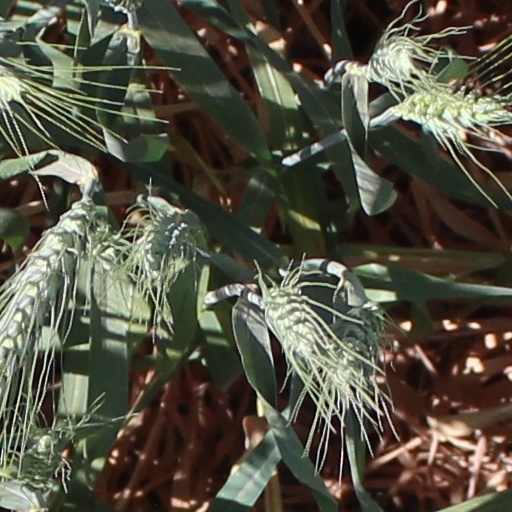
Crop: wheat